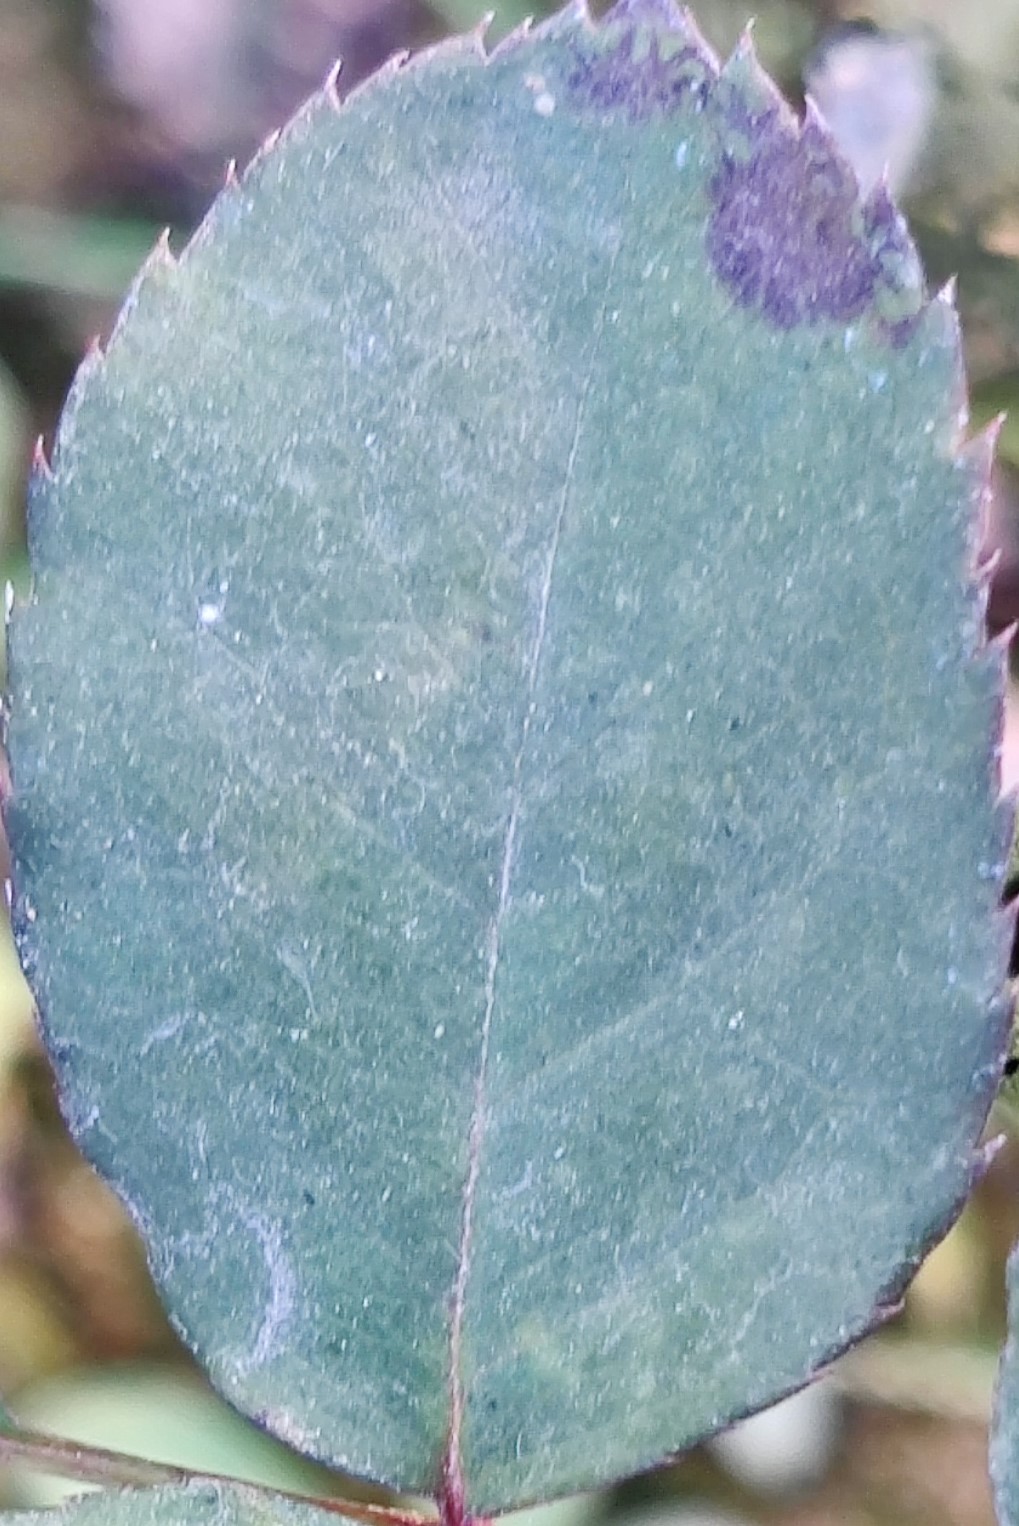
Label: Black Spot